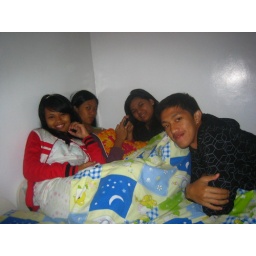
''3 girls & 1 boy in bed''